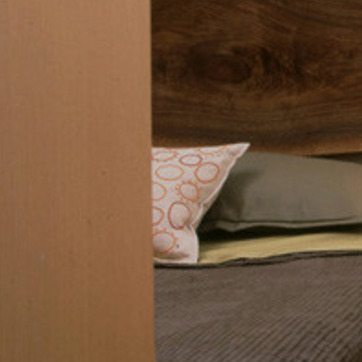
Material: fabric